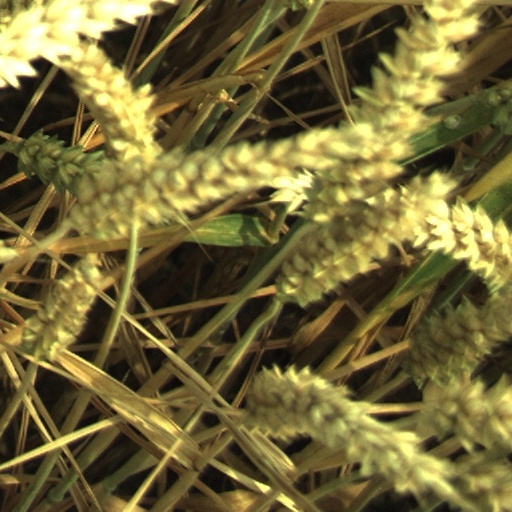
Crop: wheat